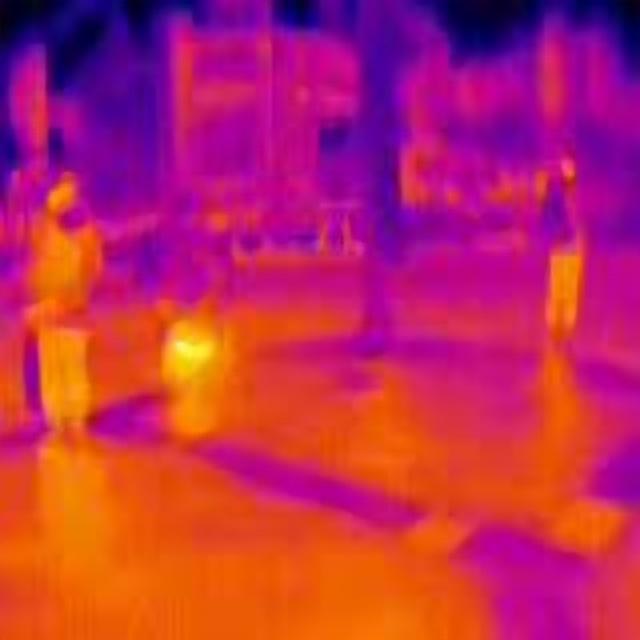
Detected objects:
label: person
label: person